Jaggery

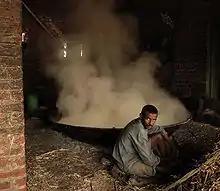
Jaggery preparation by heating juice in the vessel on furnace

In Gujarat, "laddus" are made from wheat flour and jaggery. A well-known Maharashtrian recipe, "puran poli", uses it as a sweetener apart from sugar. Jaggery is considered an easily available sweet which is shared on any good occasion. In engagement ceremonies, small particles of it are mixed with coriander seeds (ધાણા). Hence, in many Gujarati communities, engagement is commonly known by the metonym "gol-dhana" (ગોળ-ધાણા), literally "jaggery and coriander seeds".